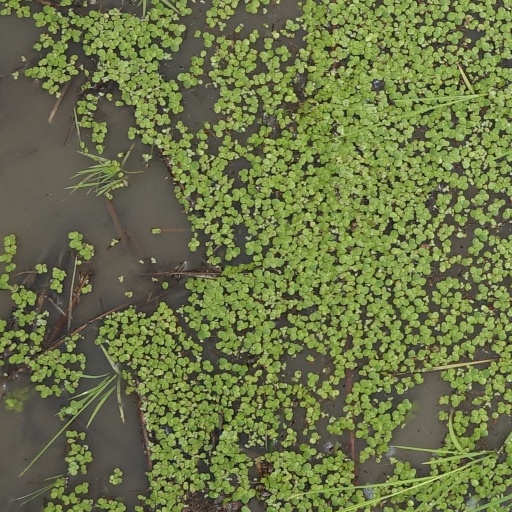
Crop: rice